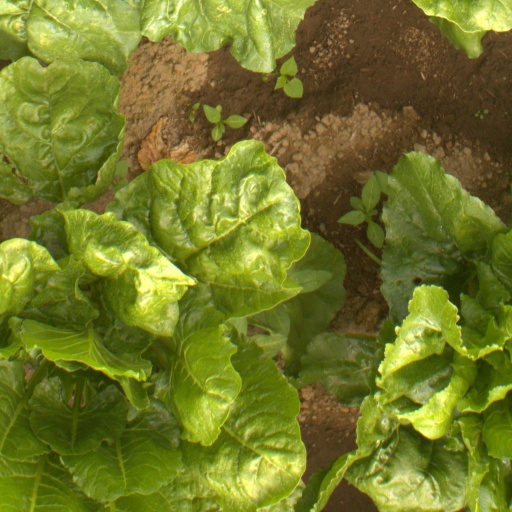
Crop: sugar beet